Antiguo Matadero de Sevilla

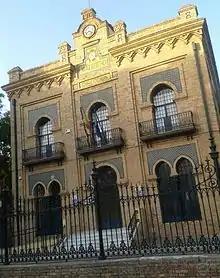
Direction Pavilion of the former slaughterhouse in Seville

The Antiguo Matadero de Sevilla is a building located in Seville (Andalusia, Spain). It was built in 1916. It is Neo-Mudéjar style and its bricks with azulejos and flat roof tiles, make it a typical building of Sevillian regional architecture. It was created by José Sáez y López.